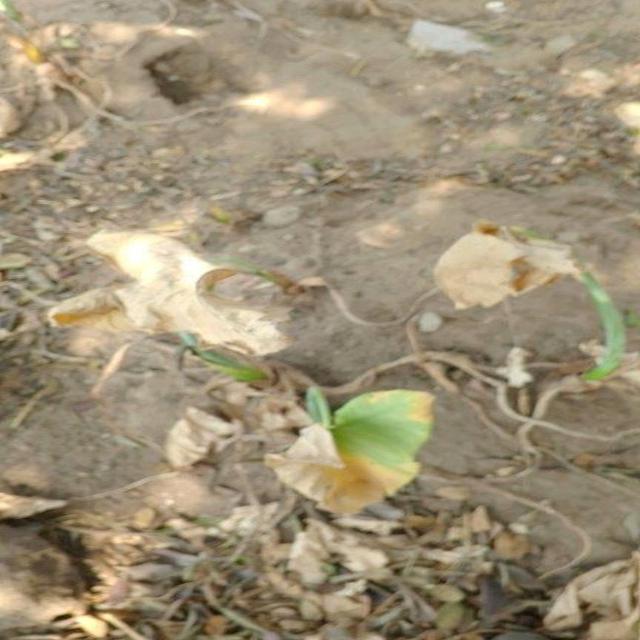
Label: Mid_Blight